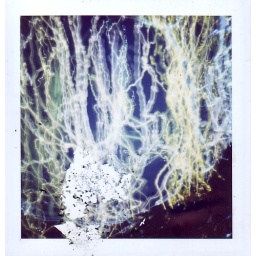
camera in bike basket - great portland street to frith street